Asaf Duraković

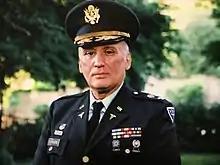

Asaf Duraković (16 May 1940 – 16 December 2020) was a Croatian medical doctor. He is also known for his poetry and verses.